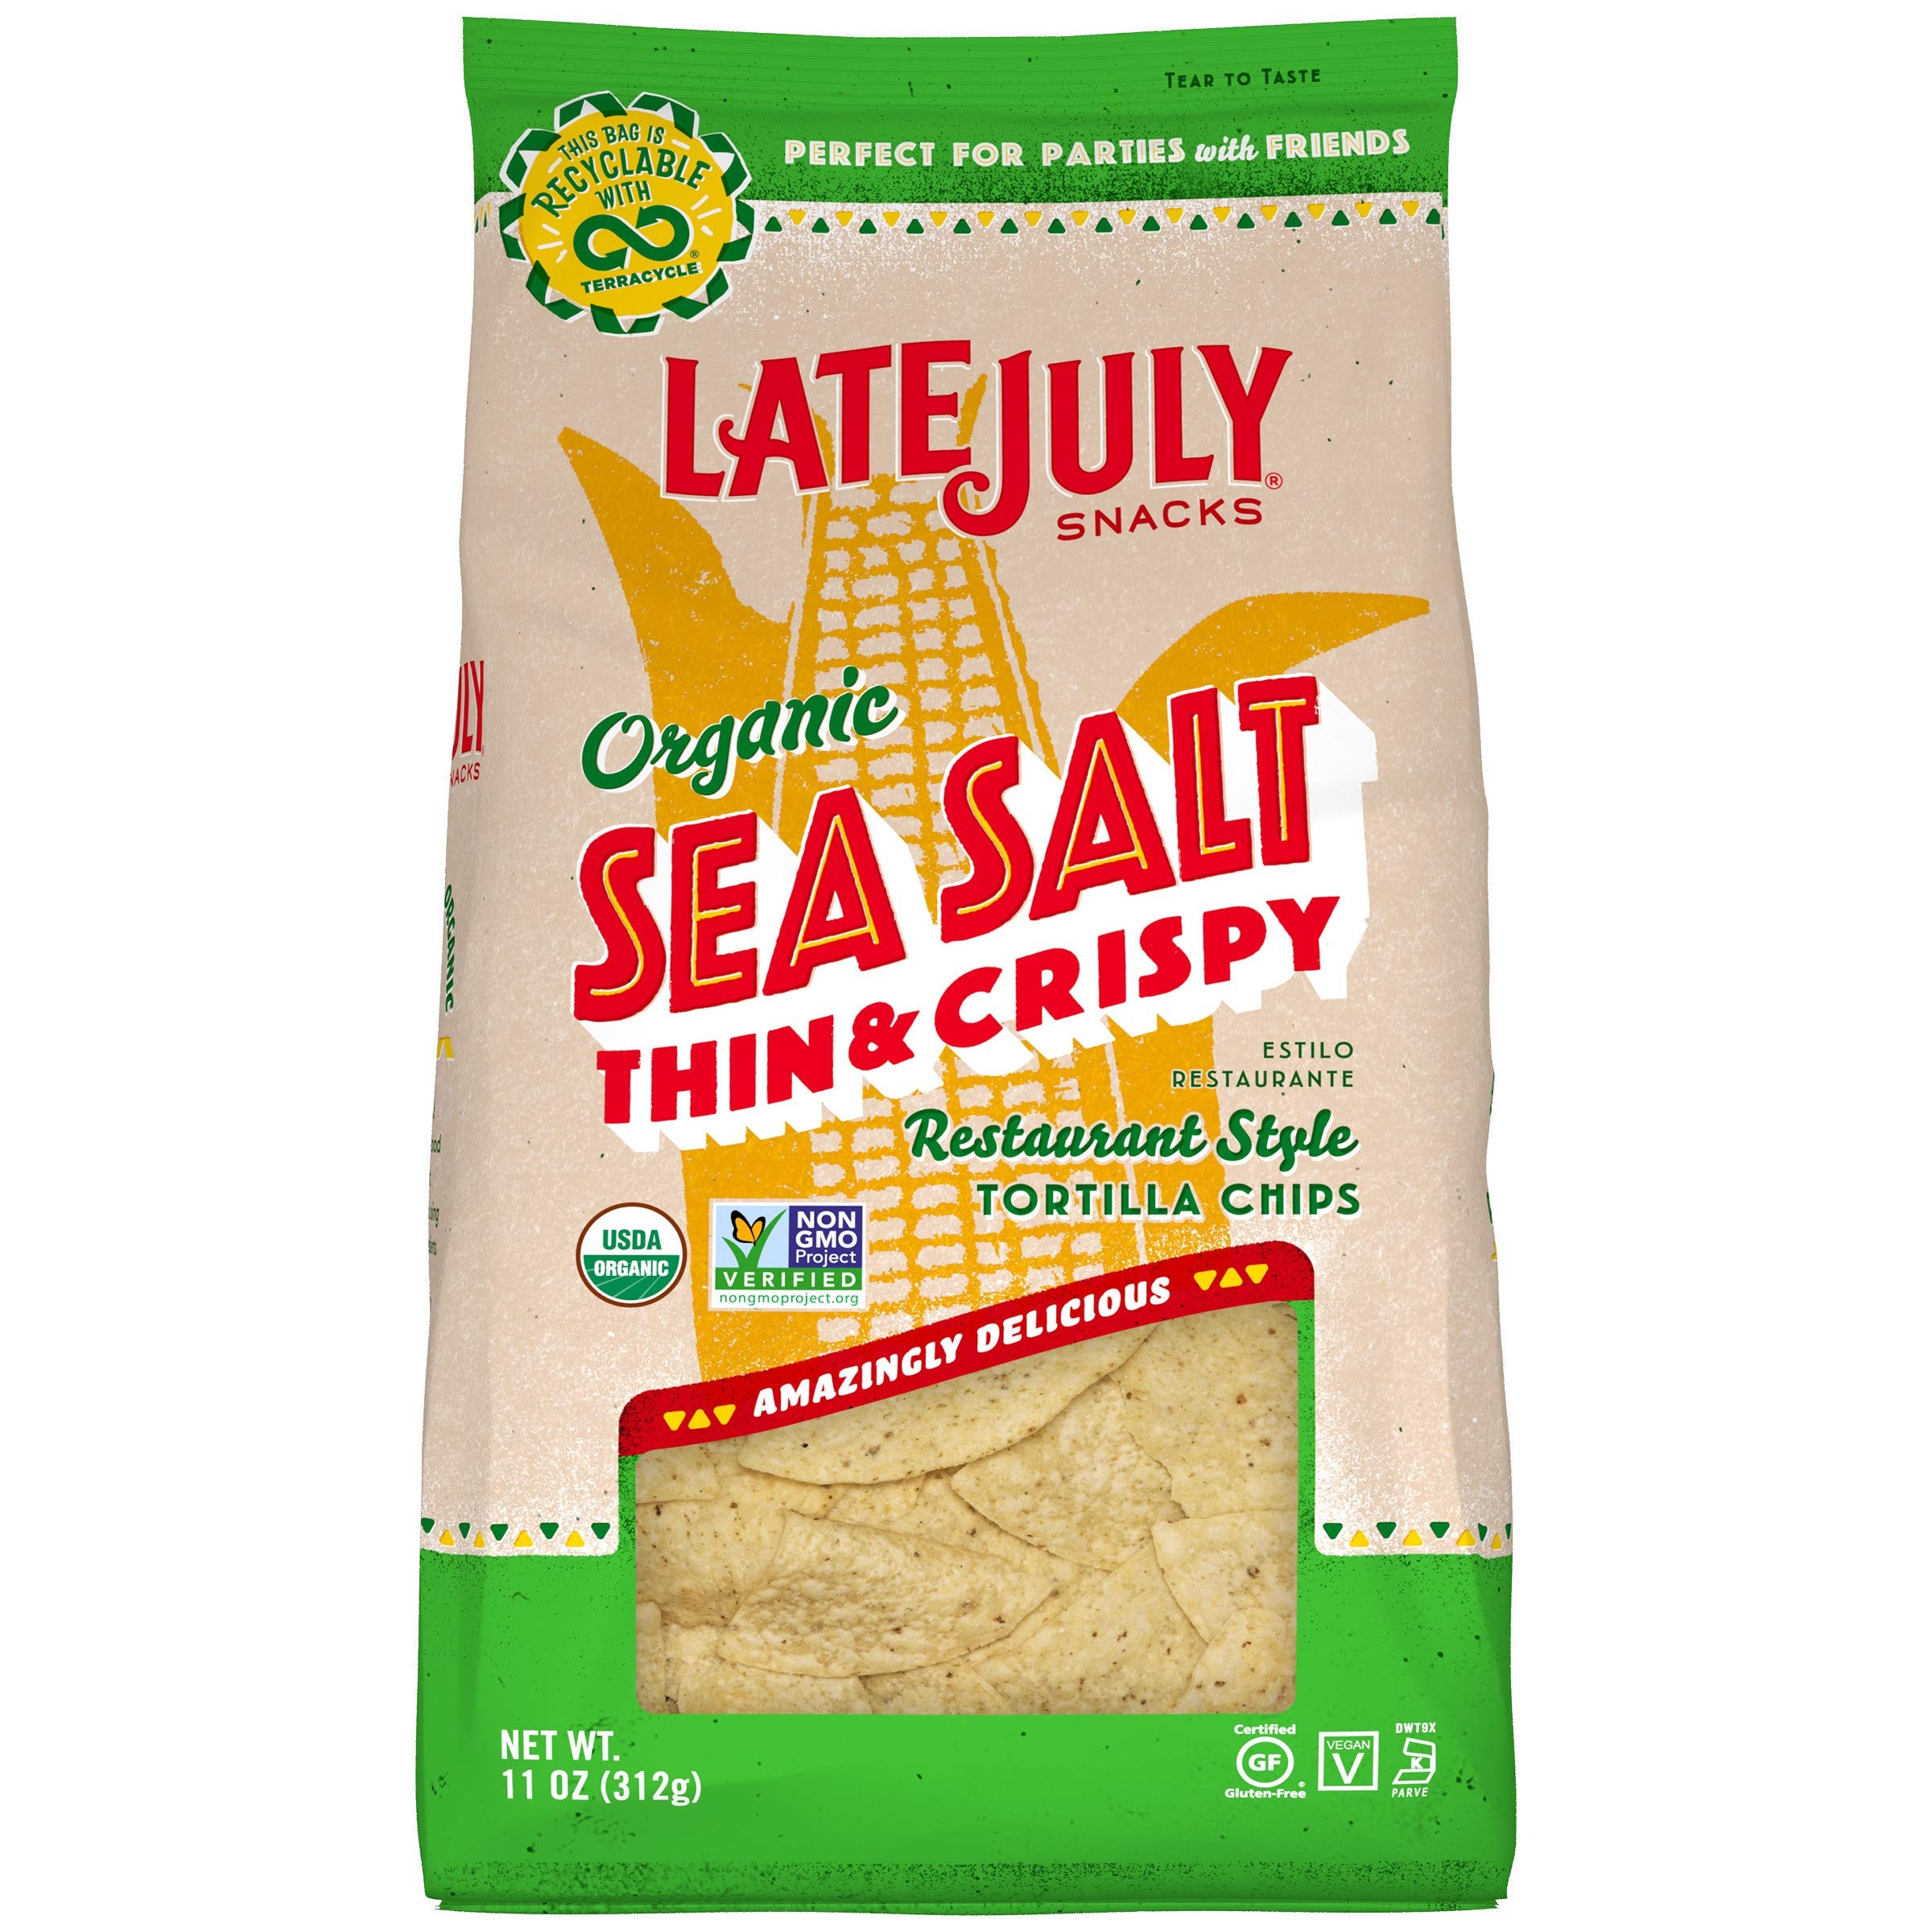
Item Name: LATE JULY Snacks Restaurant Style Sea Salt Thin & Crispy Tortilla Chips, 11 Ounce Bag (Pack of 9)
Bullet Point 1: Thin, crispy, delicious tortilla chips that melt in your mouth
Bullet Point 2: Toasted, then crisped for a delicate crunch!
Bullet Point 3: Certified USDA Organic & Non-GMO Project Verified
Bullet Point 4: Vegan, Kosher, Gluten-Free, Made in a Facility that Does Not Process Peanuts, and 100% Whole Grain
Bullet Point 5: About 11 servings per bag
Value: 99.0
Unit: Ounce

Price: 30.51